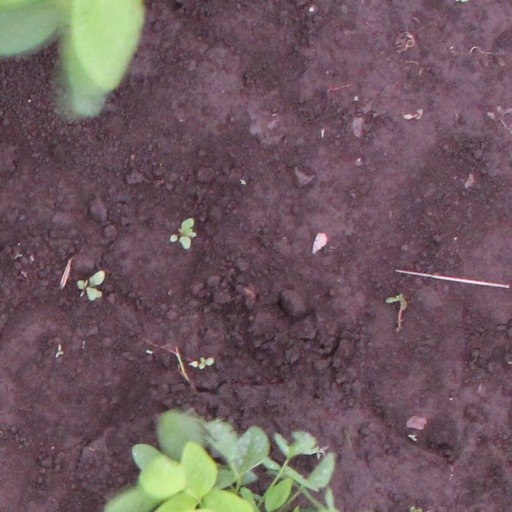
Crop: soybean